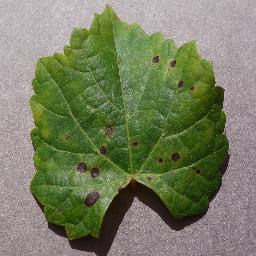
Label: Grape___Black_rot